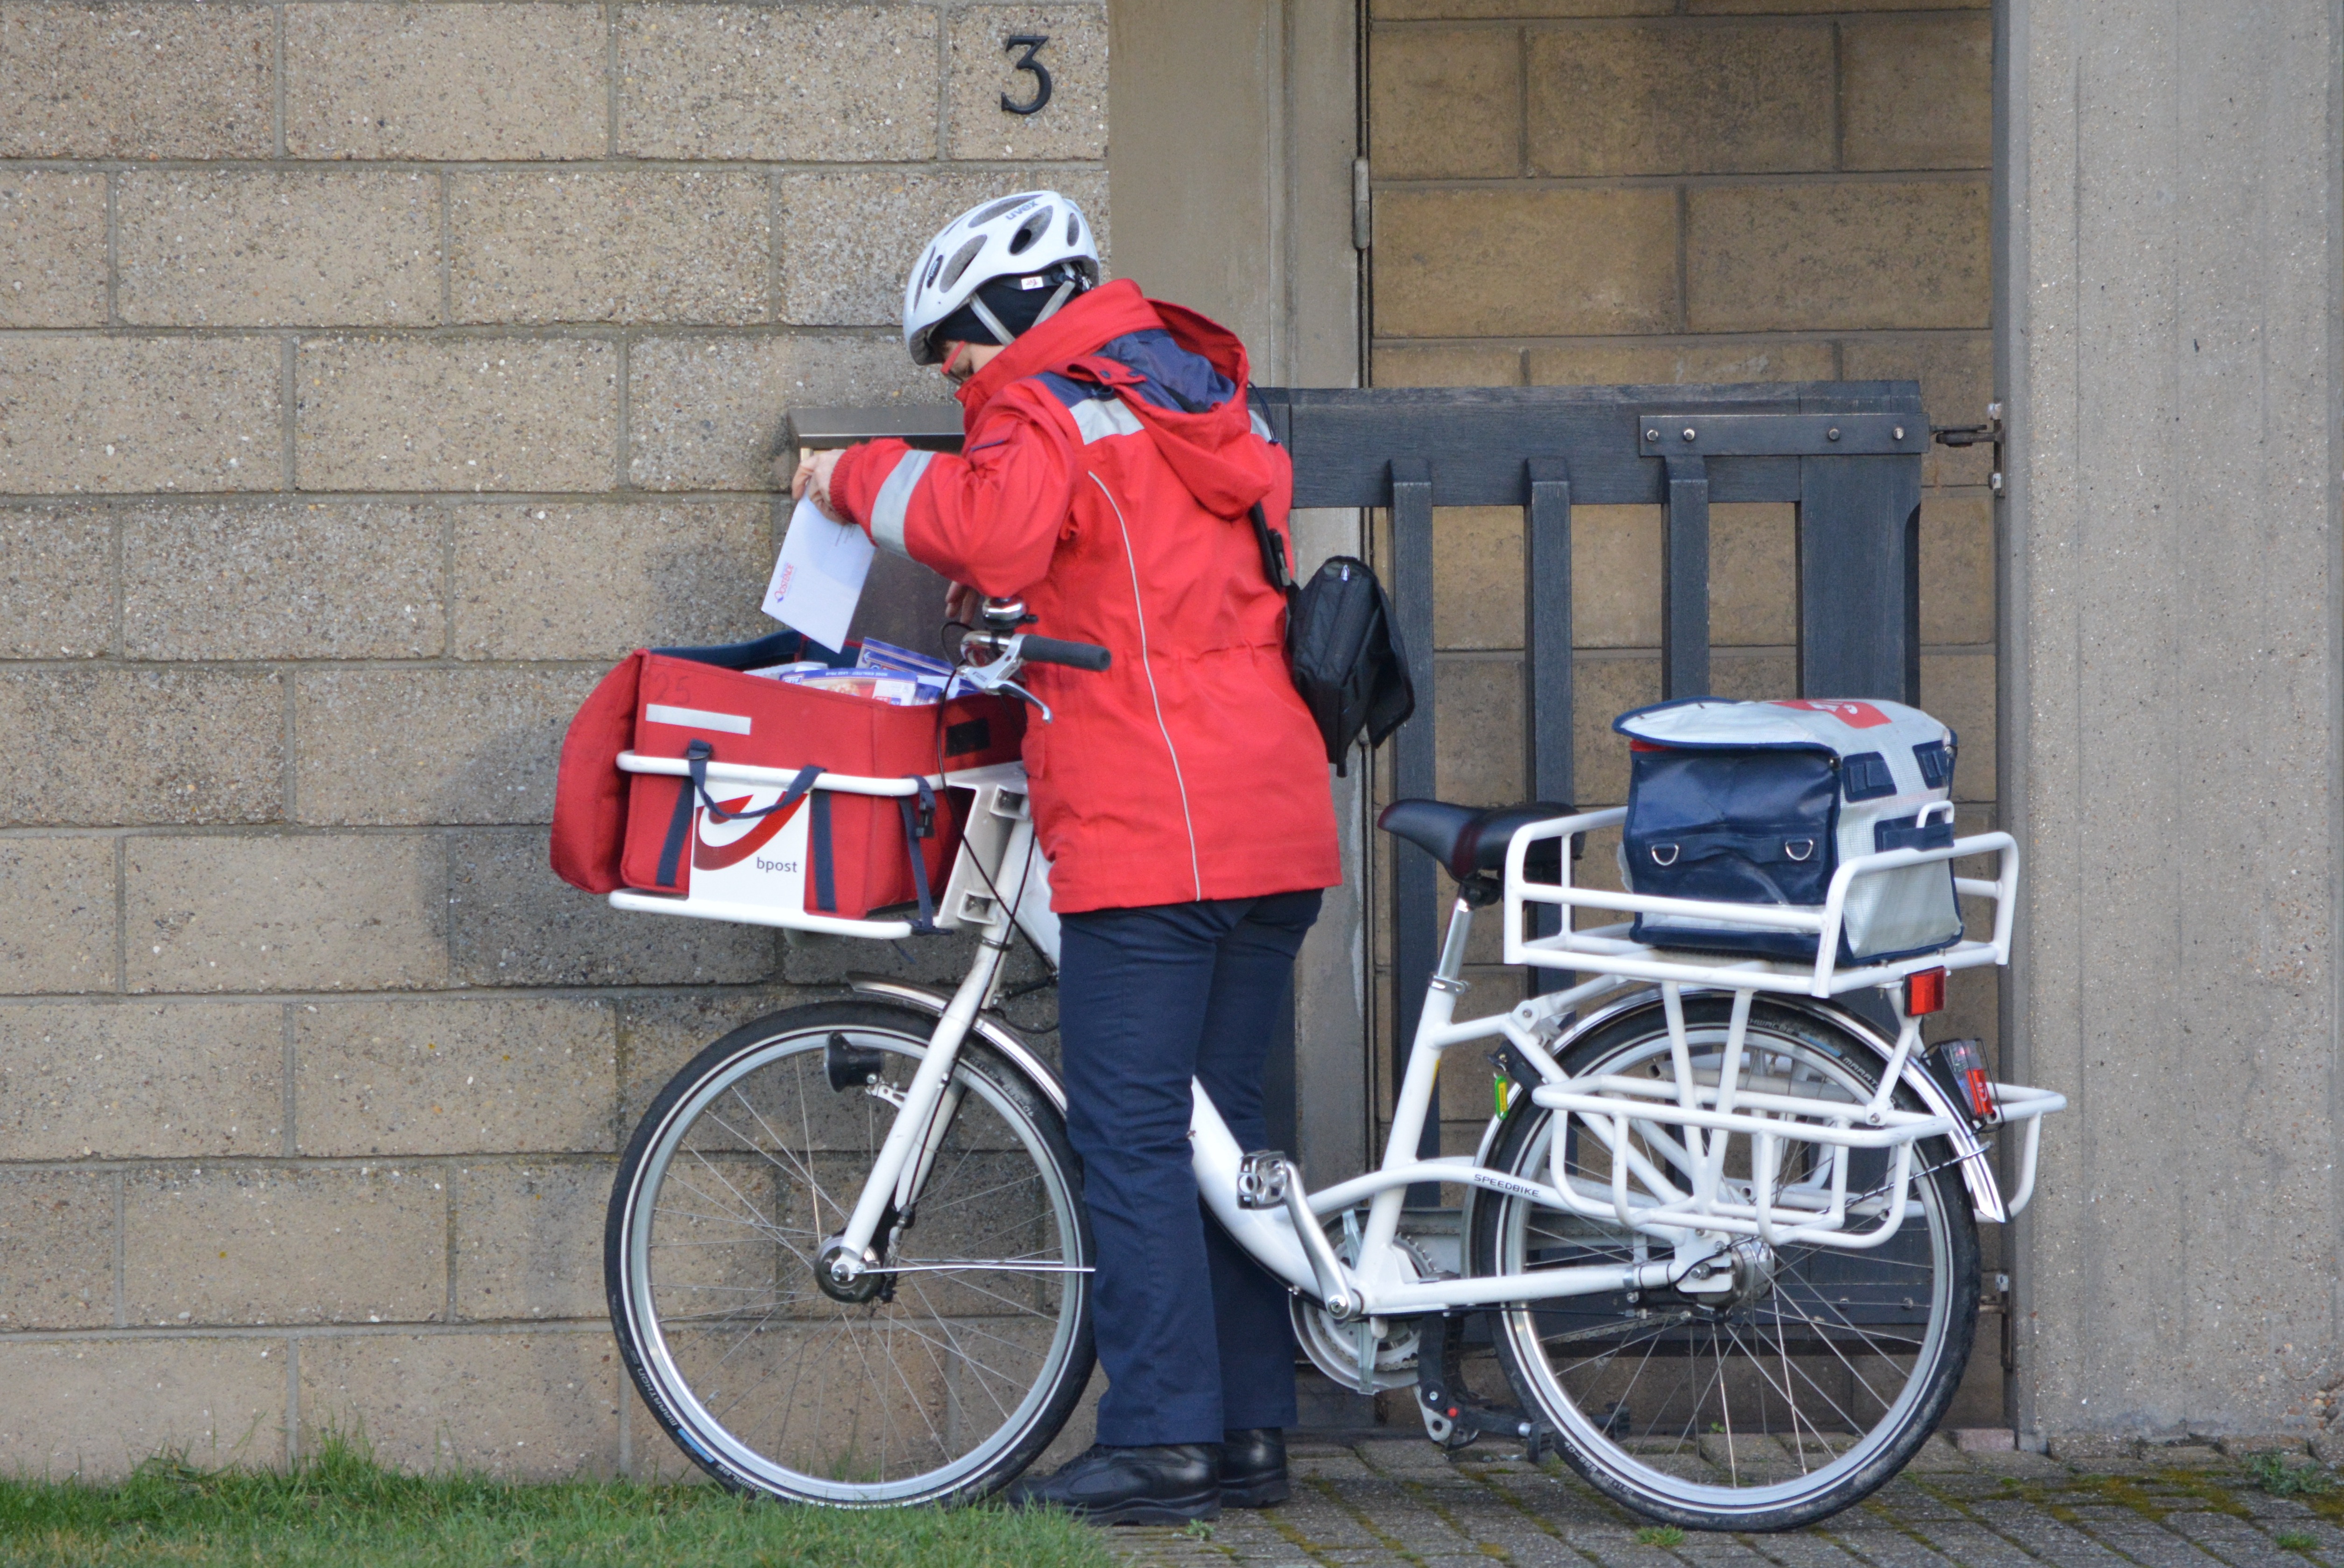
people, bicycle, vehicle, sports equipment, mountain bike, cycling, letters, postman, road cycling, land vehicle